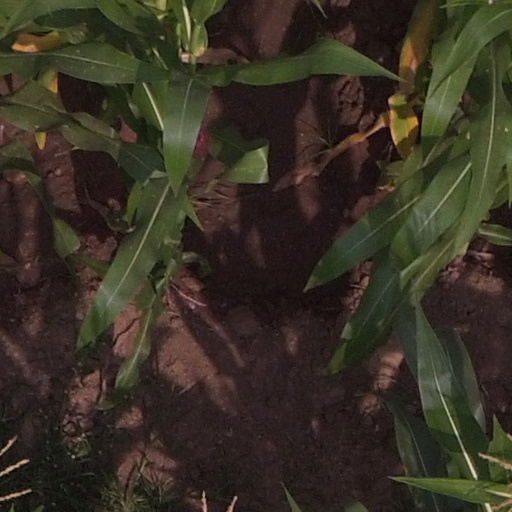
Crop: maize; corn